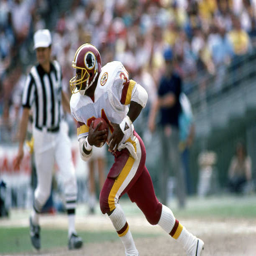
actor returns a kick off against sports team .